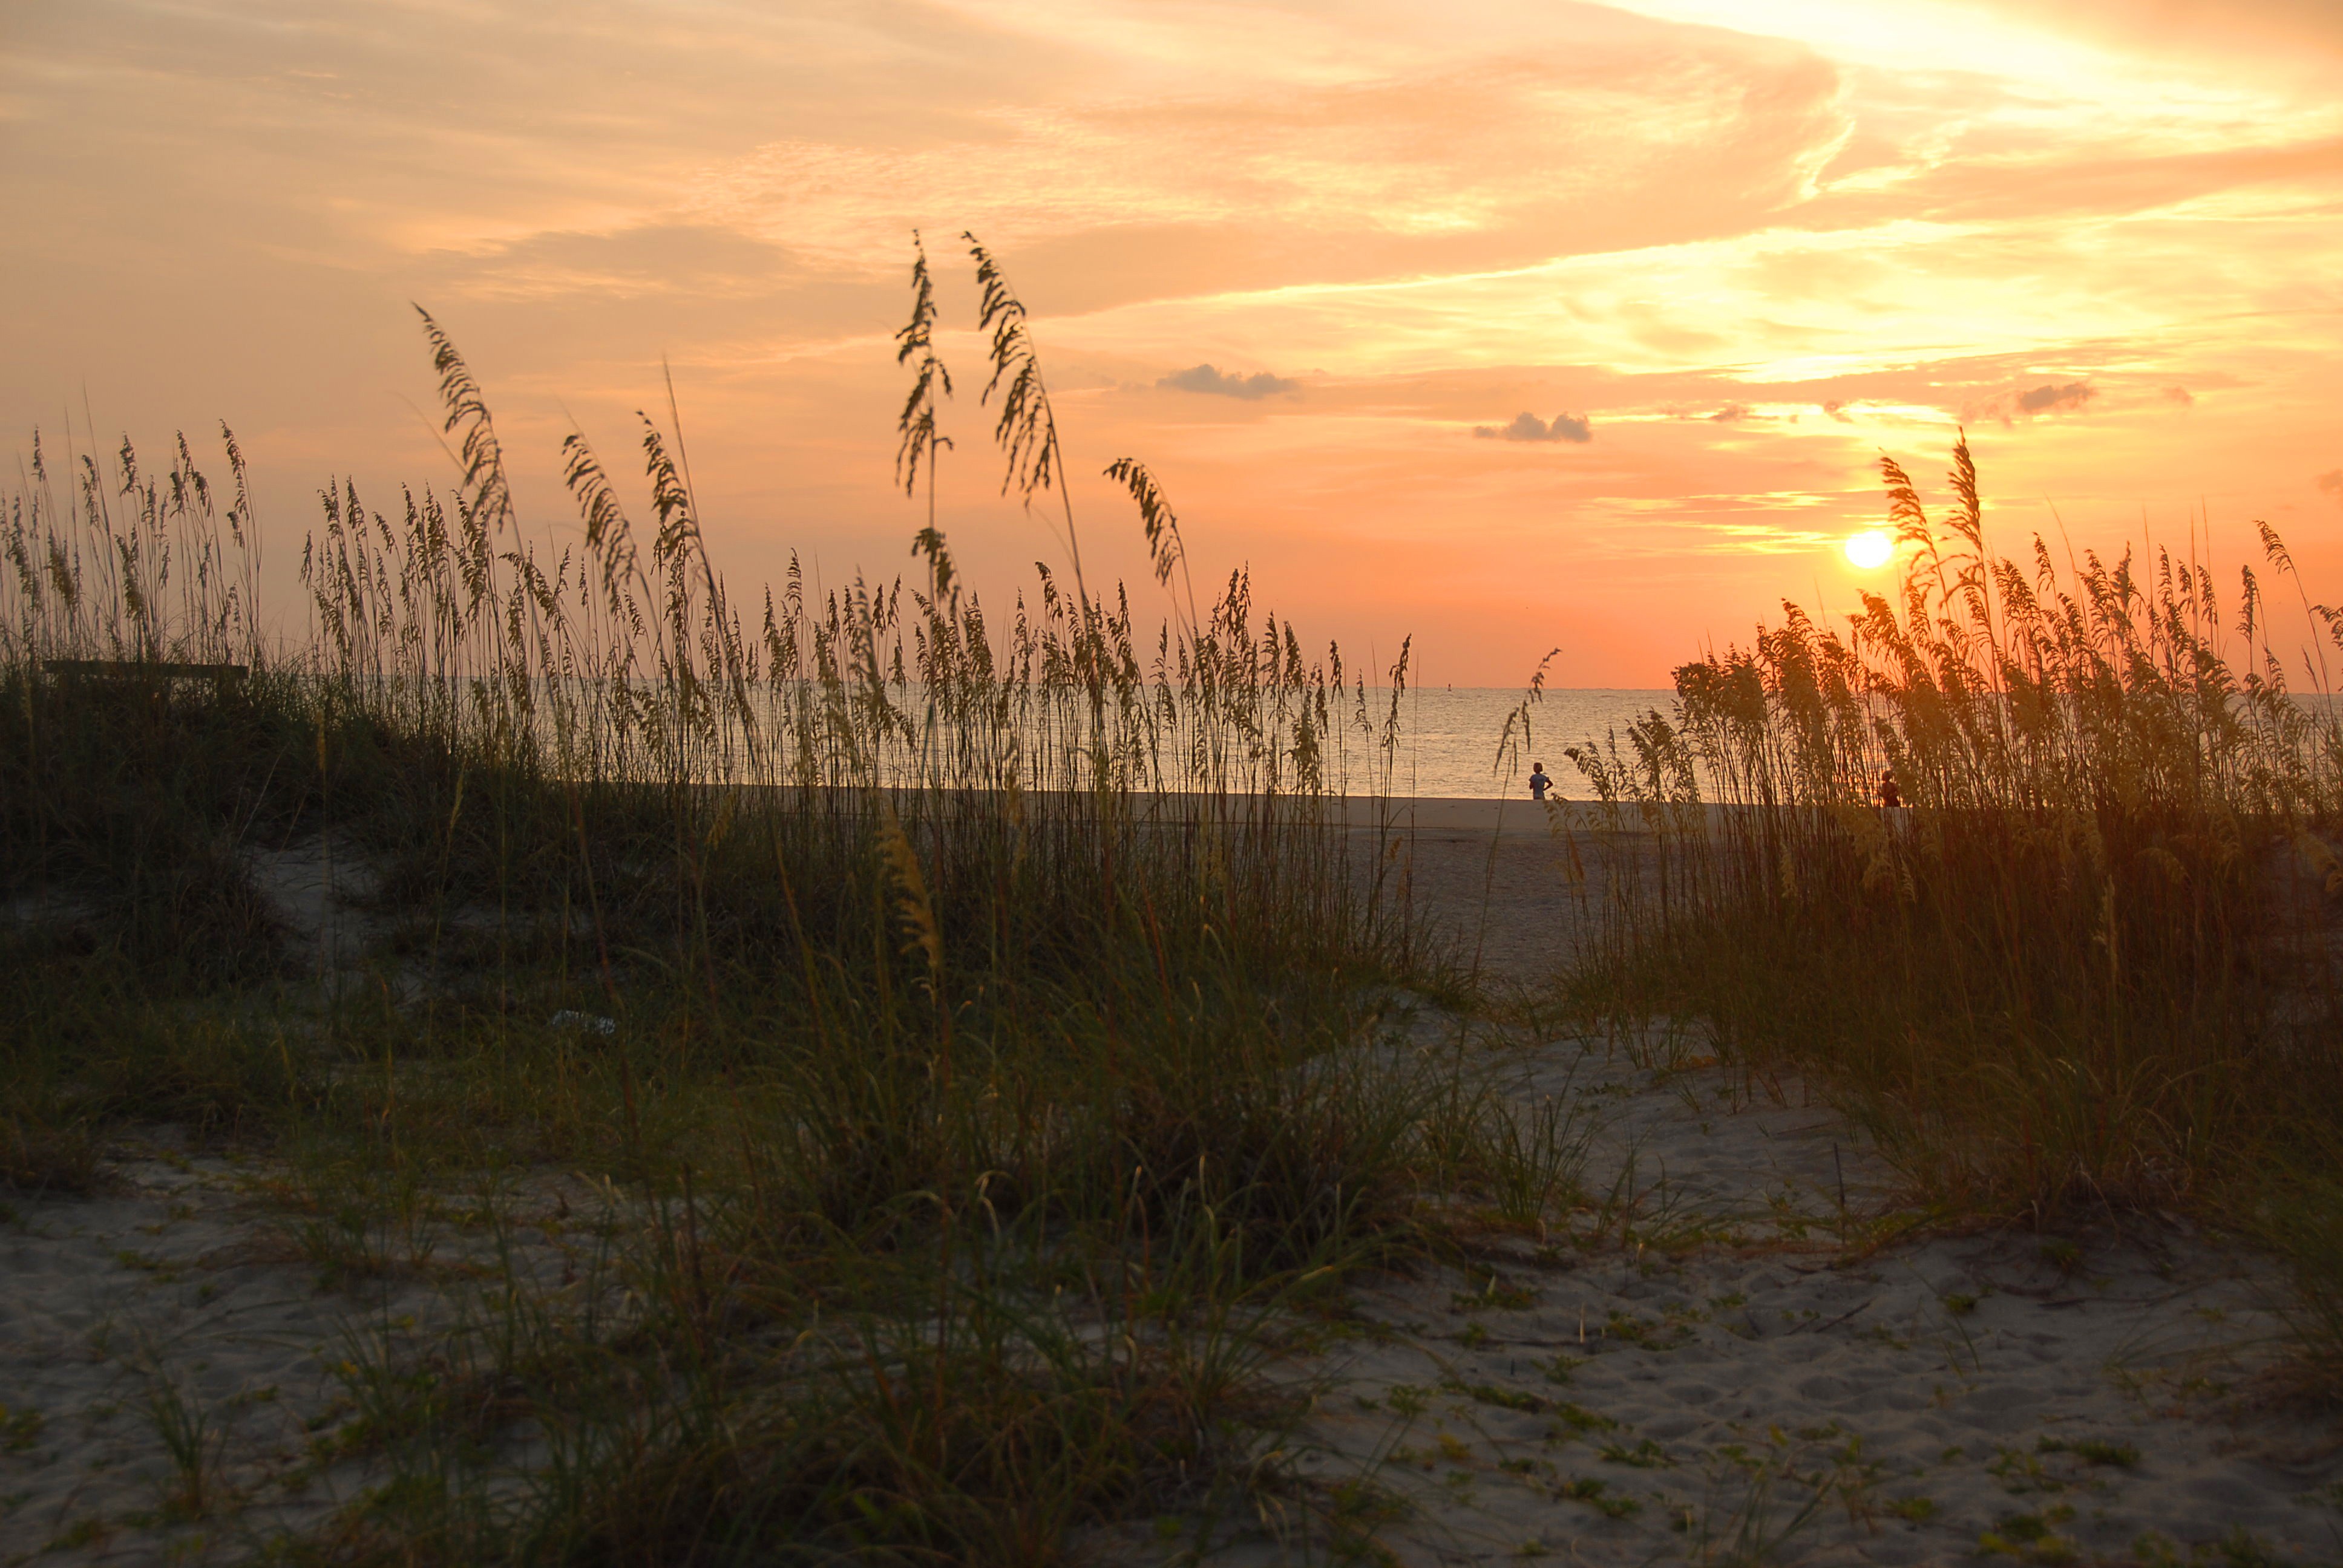
beach, landscape, sea, coast, water, nature, sand, ocean, horizon, marsh, silhouette, cloud, sky, sun, sunrise, sunset, prairie, sunlight, morning, dawn, coastal, dusk, evening, reflection, seascape, majestic, outdoors, dunes, waves, clouds, beaches, wetland, beauty, dynamic, georgia, atlantic, habitat, sea oats, orange sky, tybee island, person on beach, natural environment, atmospheric phenomenon, grass family